Warhammer Fantasy (setting)

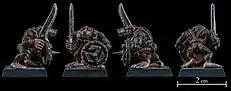
A skaven clanrat miniature

The Skaven Under-Empire is a huge subterranean realm, comprising many repurposed Dwarf areas, as well as many Skaven-dug tunnels and settlements called “Under-Cities” beneath most human and Dwarf cities. Their capital and greatest city is Skavenblight, which lies in remote marshland between Estalia and Tilea. It is here that the secretive “Council of Thirteen” collectively rule the Under-Empire. The Skaven are perhaps the most numerous race in the Warhammer world, and often use mass numbers to overwhelm enemies, rising suddenly and unexpectedly from underground. They care little for casualties, and lack empathy for others even of their own kind, so their arcane war machines and mutant monsters often kill as many Skaven soldiers as enemies. Skaven worship only one god, the Great Horned Rat, with the Grey Seers (pale-furred, horned Skaven) serving as a caste of priests and spellcasters. Clan Pestilens are a breakaway sect who worship the Horned Rat in his aspect as a bringer of plagues and diseases.